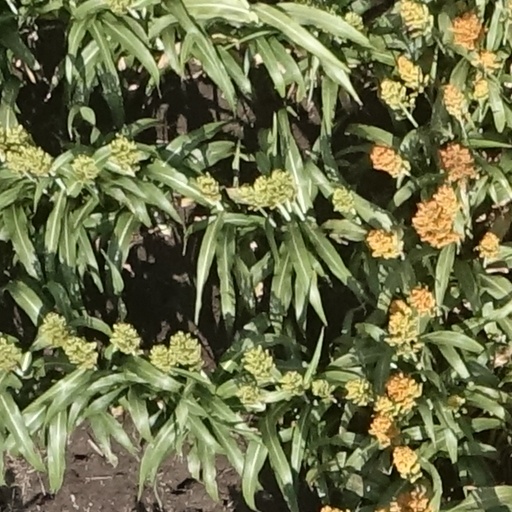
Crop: sorghum